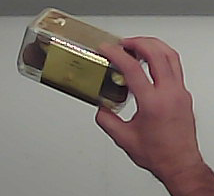
Product: rocher_chocolate